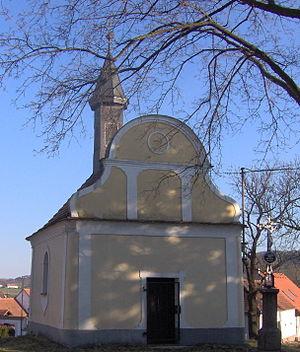
Novosedly est une commune du district de Strakonice, dans la région de Bohême-du-Sud, en République tchèque. Sa population s'élevait à 355 habitants en 2017.